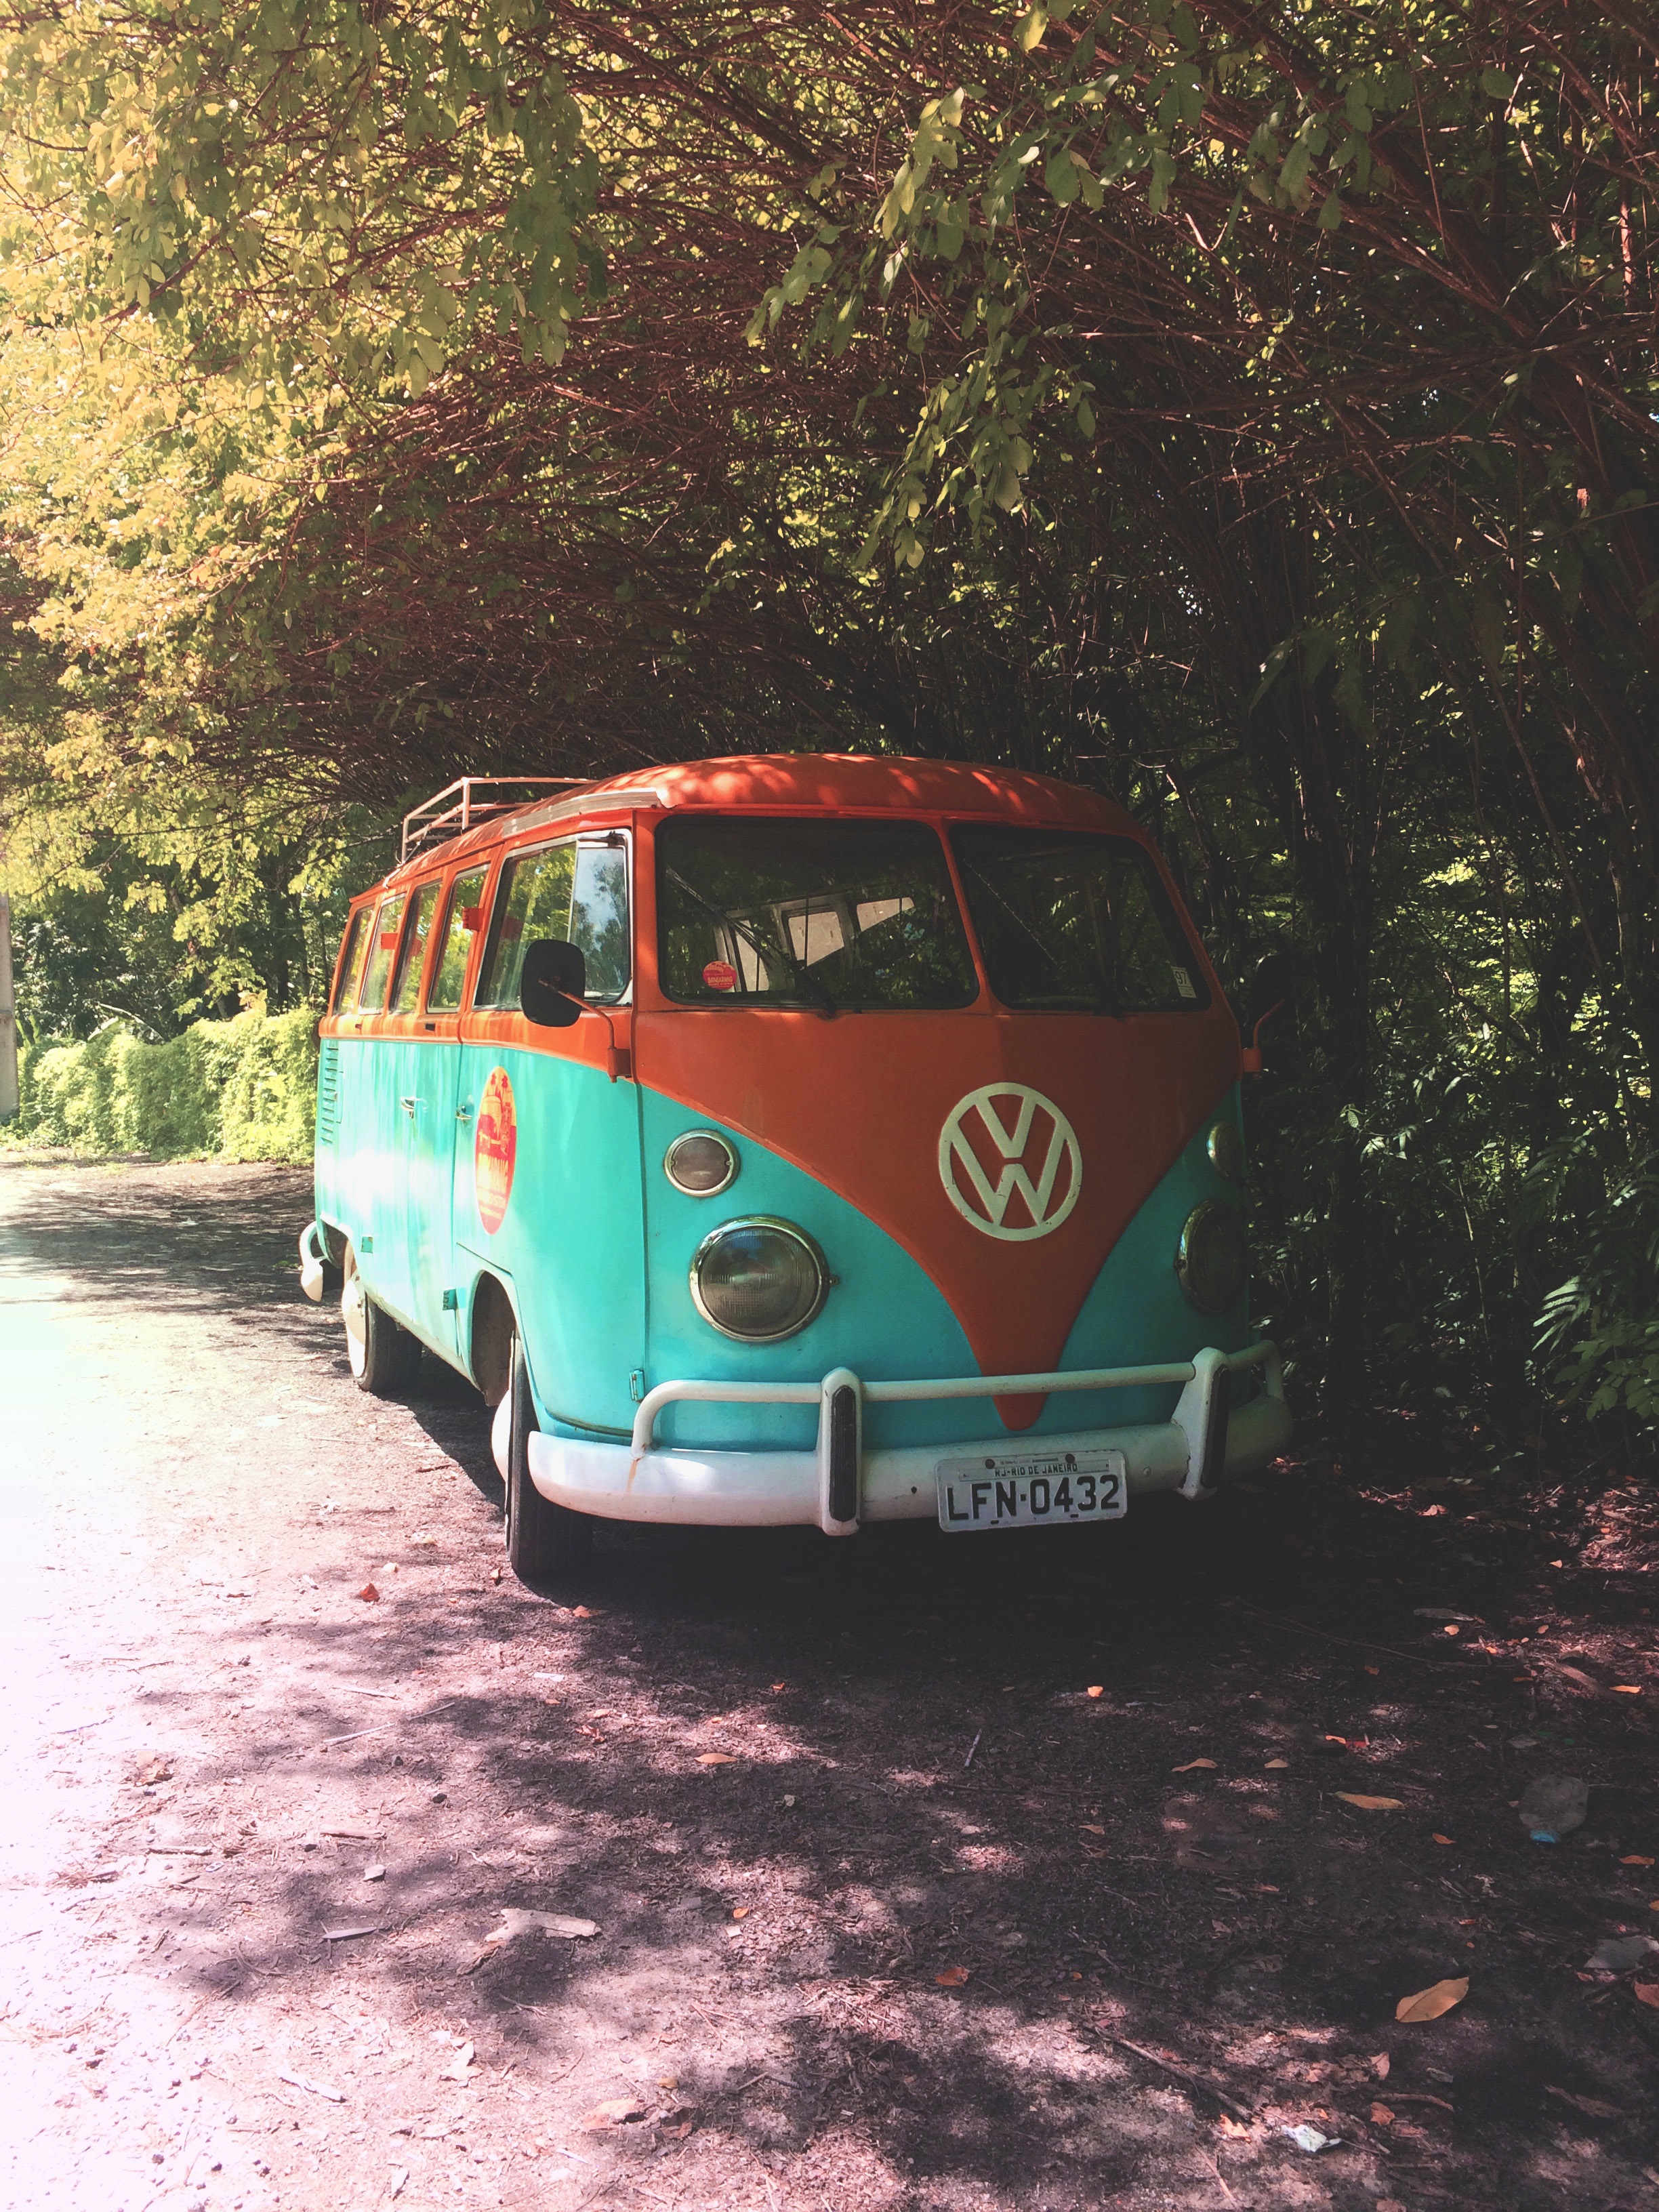
car, volkswagen, van, vehicle, minibus, land vehicle, volkswagen type 2, automobile make, compact car